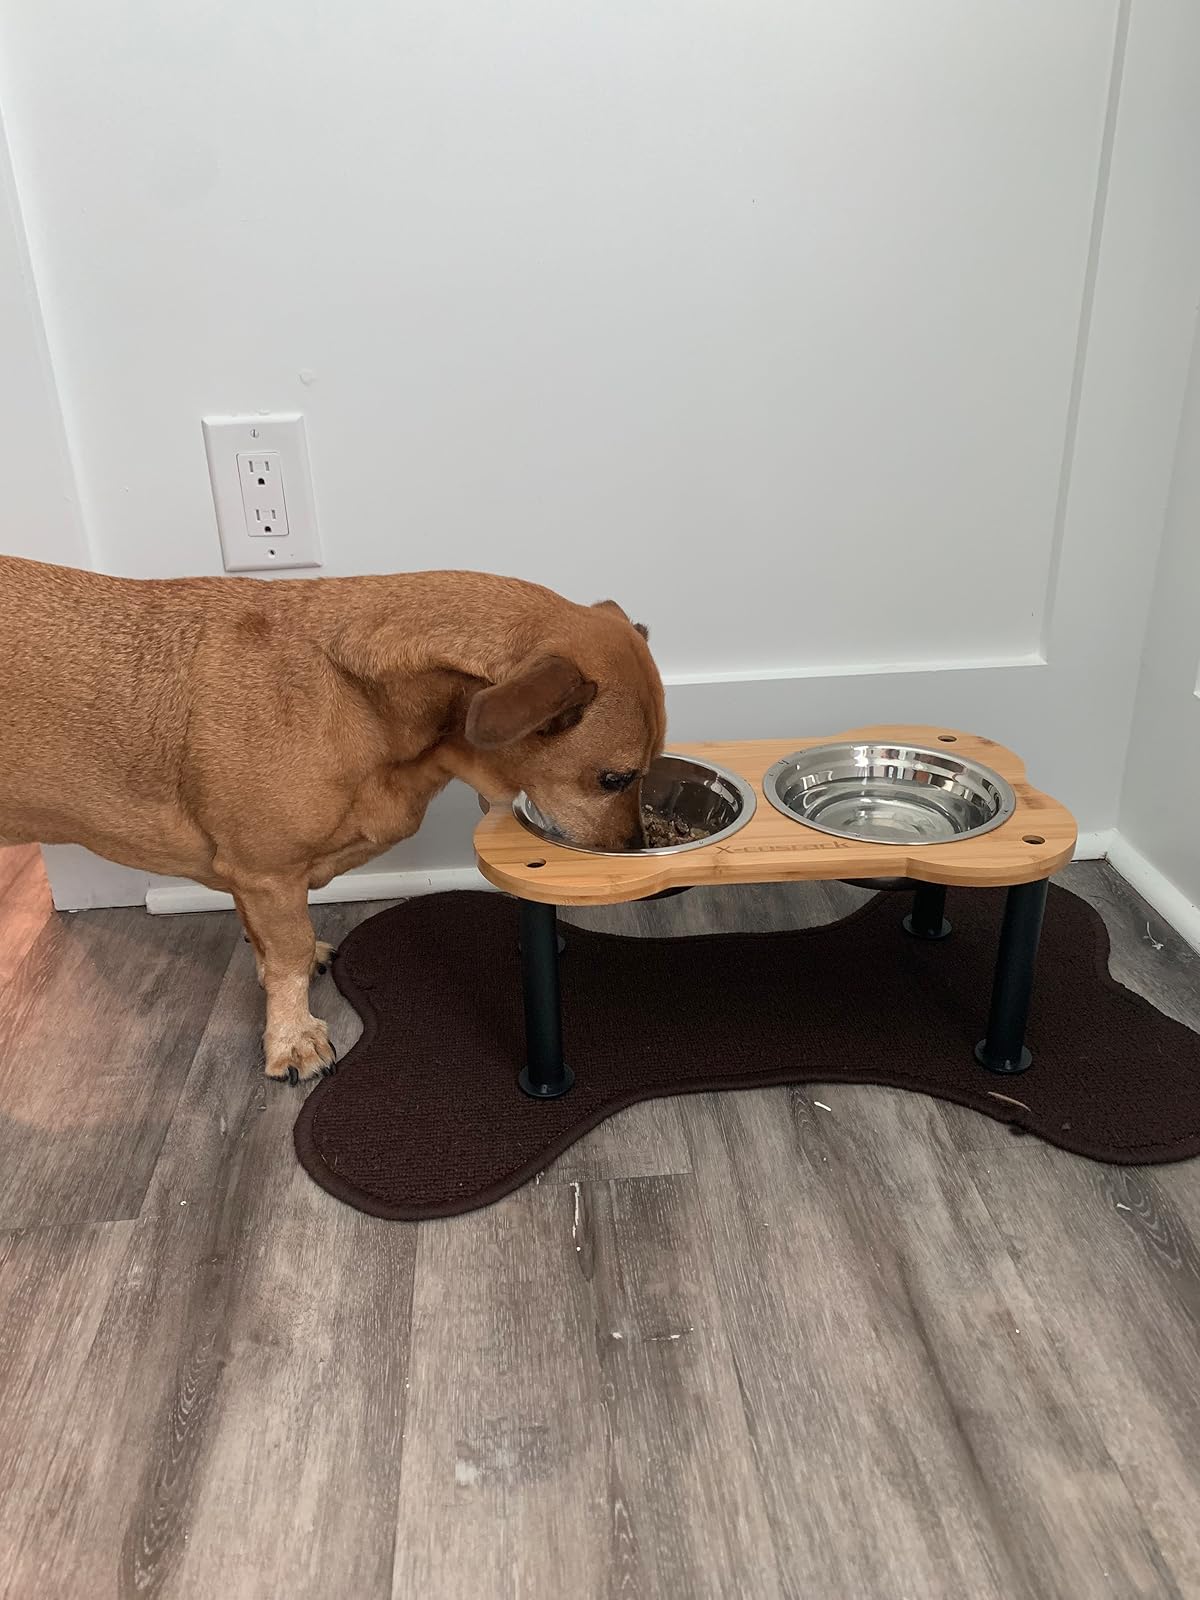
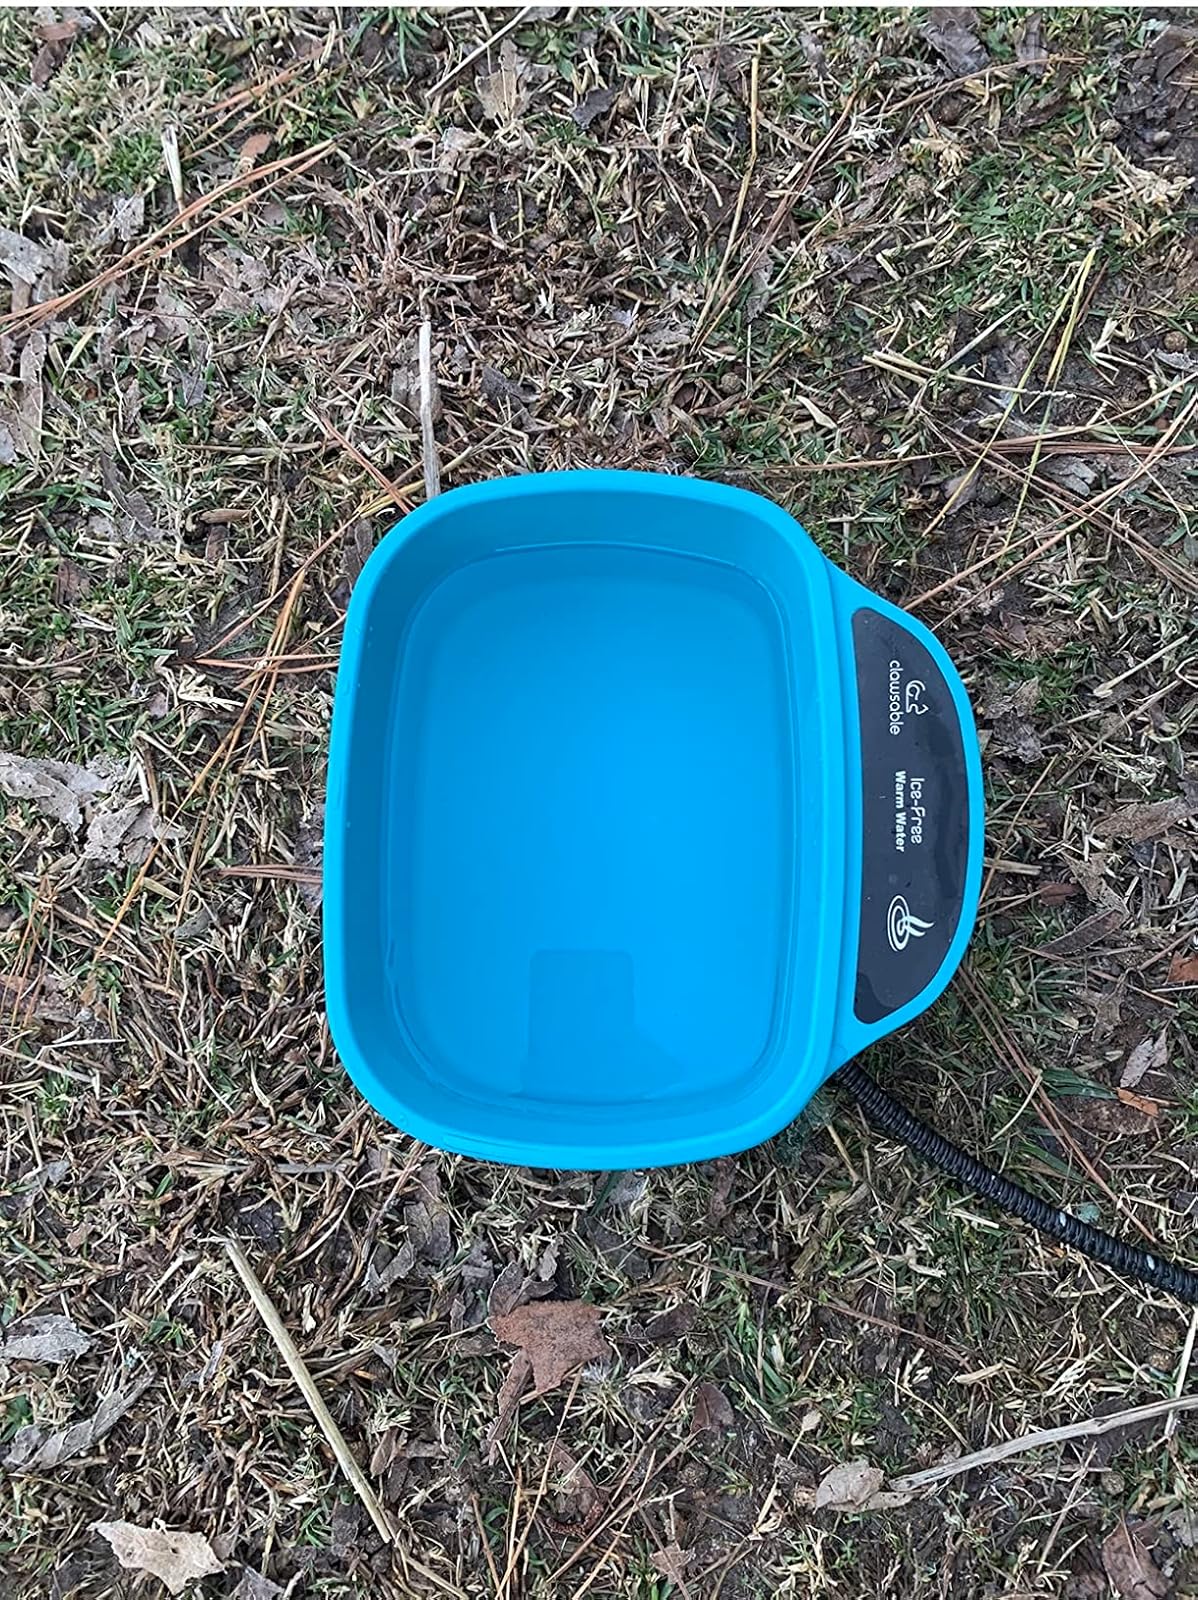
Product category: items_bowl
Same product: no